Kirkfield Lift Lock

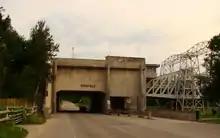
View of Kawartha Lakes Road 6 (formerly Highway 503 travelling beneath the locks)

Currently, the lock is used exclusively by pleasure boats, like the rest of the canal, becoming obsolete for commercial traffic after the present version of the Welland Canal was completed in 1932.